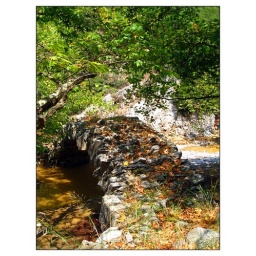
A man made stone bridge in Pilio.